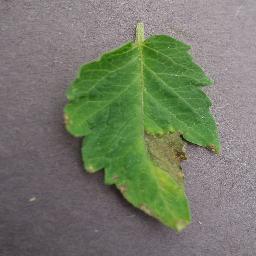
Label: Tomato___Late_blight